All Saints Episcopal Church (Chicago)

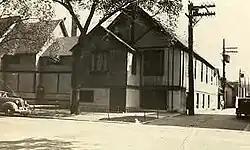
All Saints Episcopal Church in early 20th century

The church offers several morning services on Sundays which either follow a low church or broad church format. In addition, the church partners with Ravenswood Community Services (RCS) to provide outreach and aid to disadvantaged members of the community. The church kitchen operates a weekly food pantry with the help of volunteers from both RCS and the congregation, and has sometimes catered to as many as 400 individuals in one night.